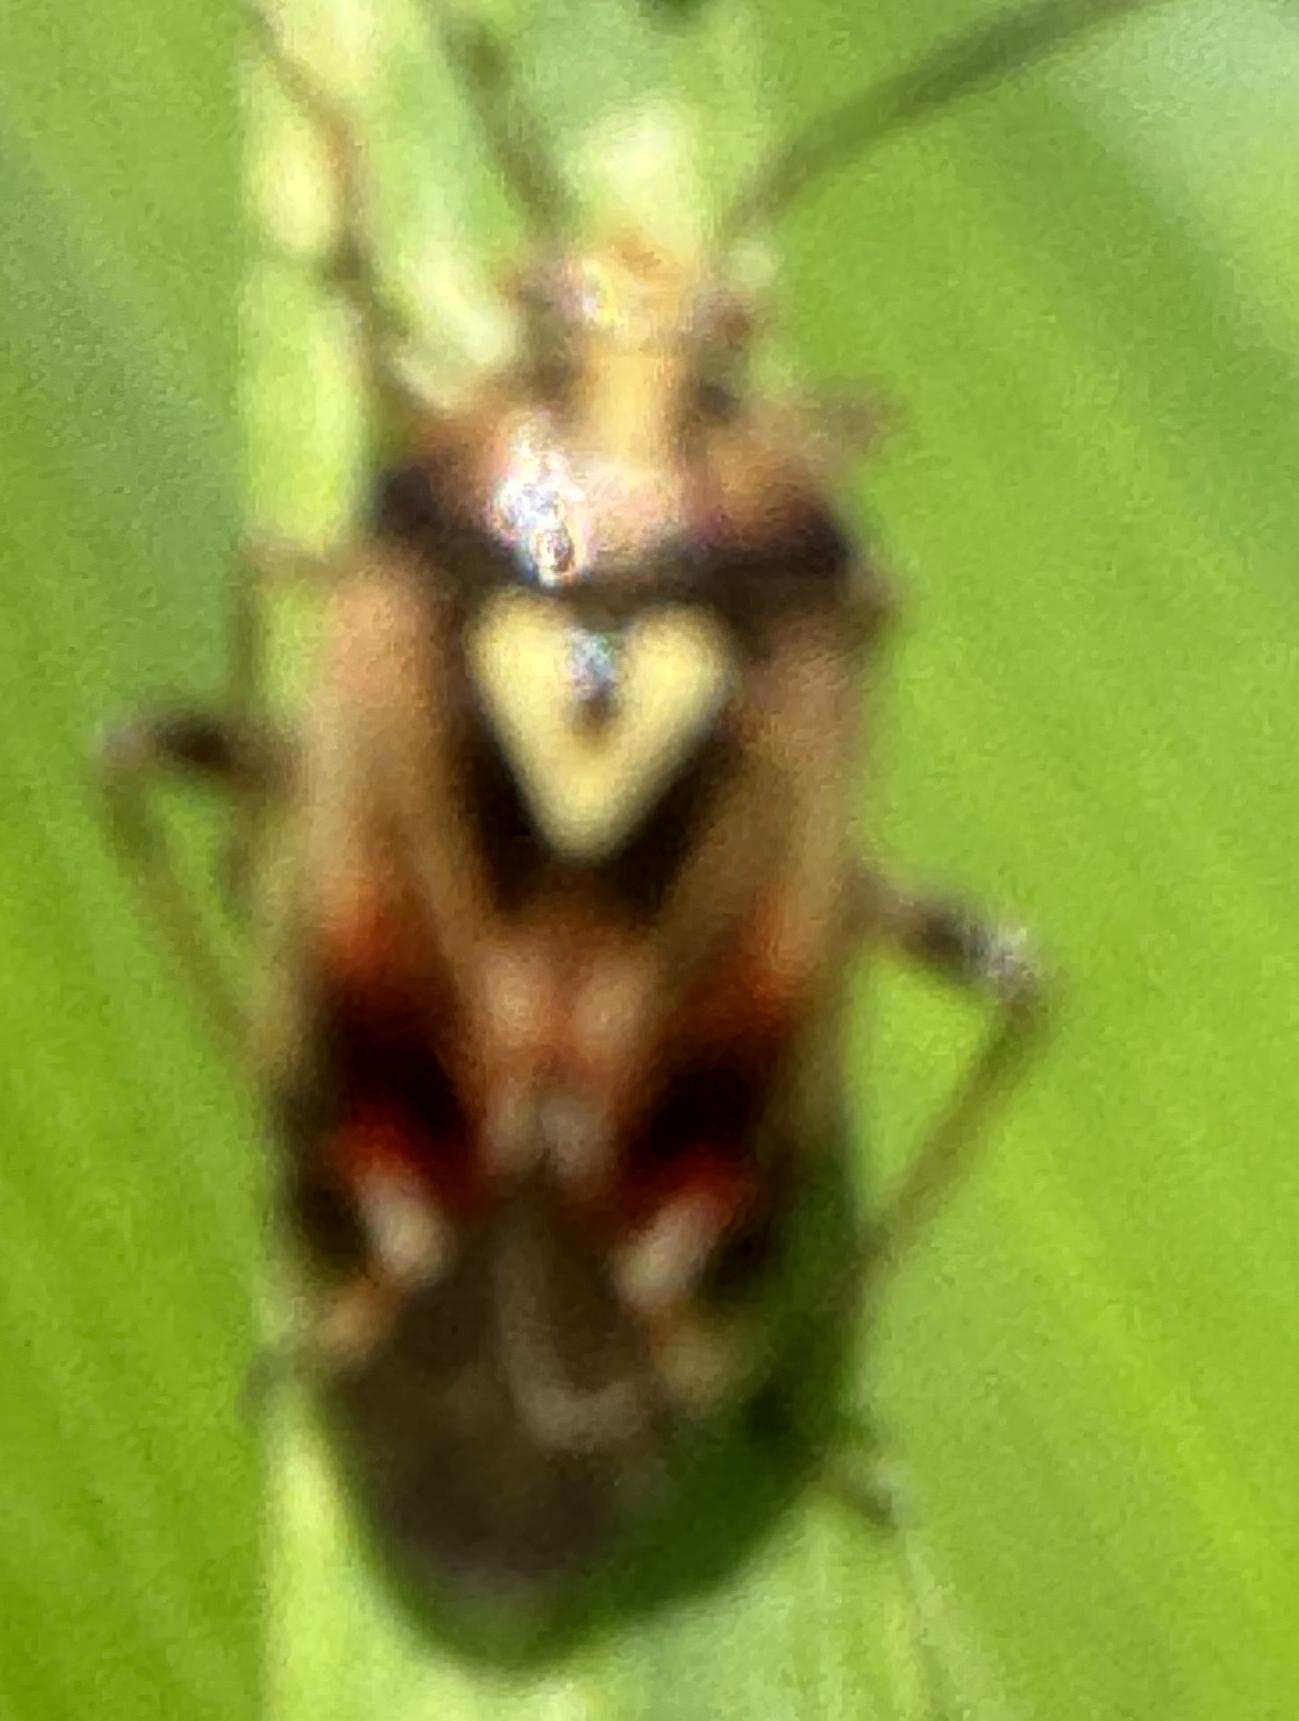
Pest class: lygus_bug